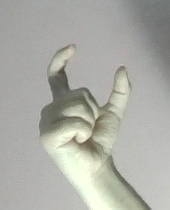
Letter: nun